Combe Hay Manor

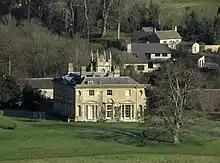

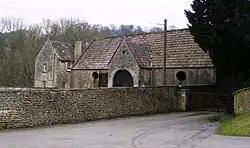
The barn associated with the manor

Combe Hay Manor in Combe Hay, Somerset, England is a manor house. It has been designated as a Grade I listed building.